Portsea Island

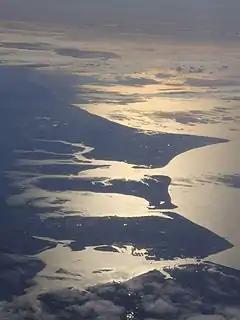
Portsea Island from the west (north to the left), from the air (beneath neighbouring Hayling Island)

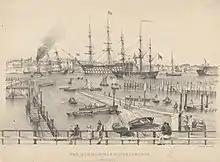
The "Common-Hard", Portsmouth, 1834. The "Victory" in harbour

Portsea Island is a flat and low-lying natural island in area, just off the southern coast of Hampshire in England. The island contains the majority of the city of Portsmouth.